Answer in natural language. How many Doorways are visible in the scene? Choose between the following options: 1, 3, 0, 4 or 2
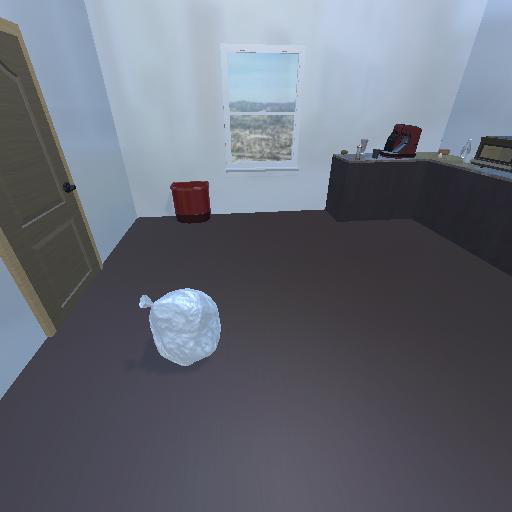
<answer>1</answer>